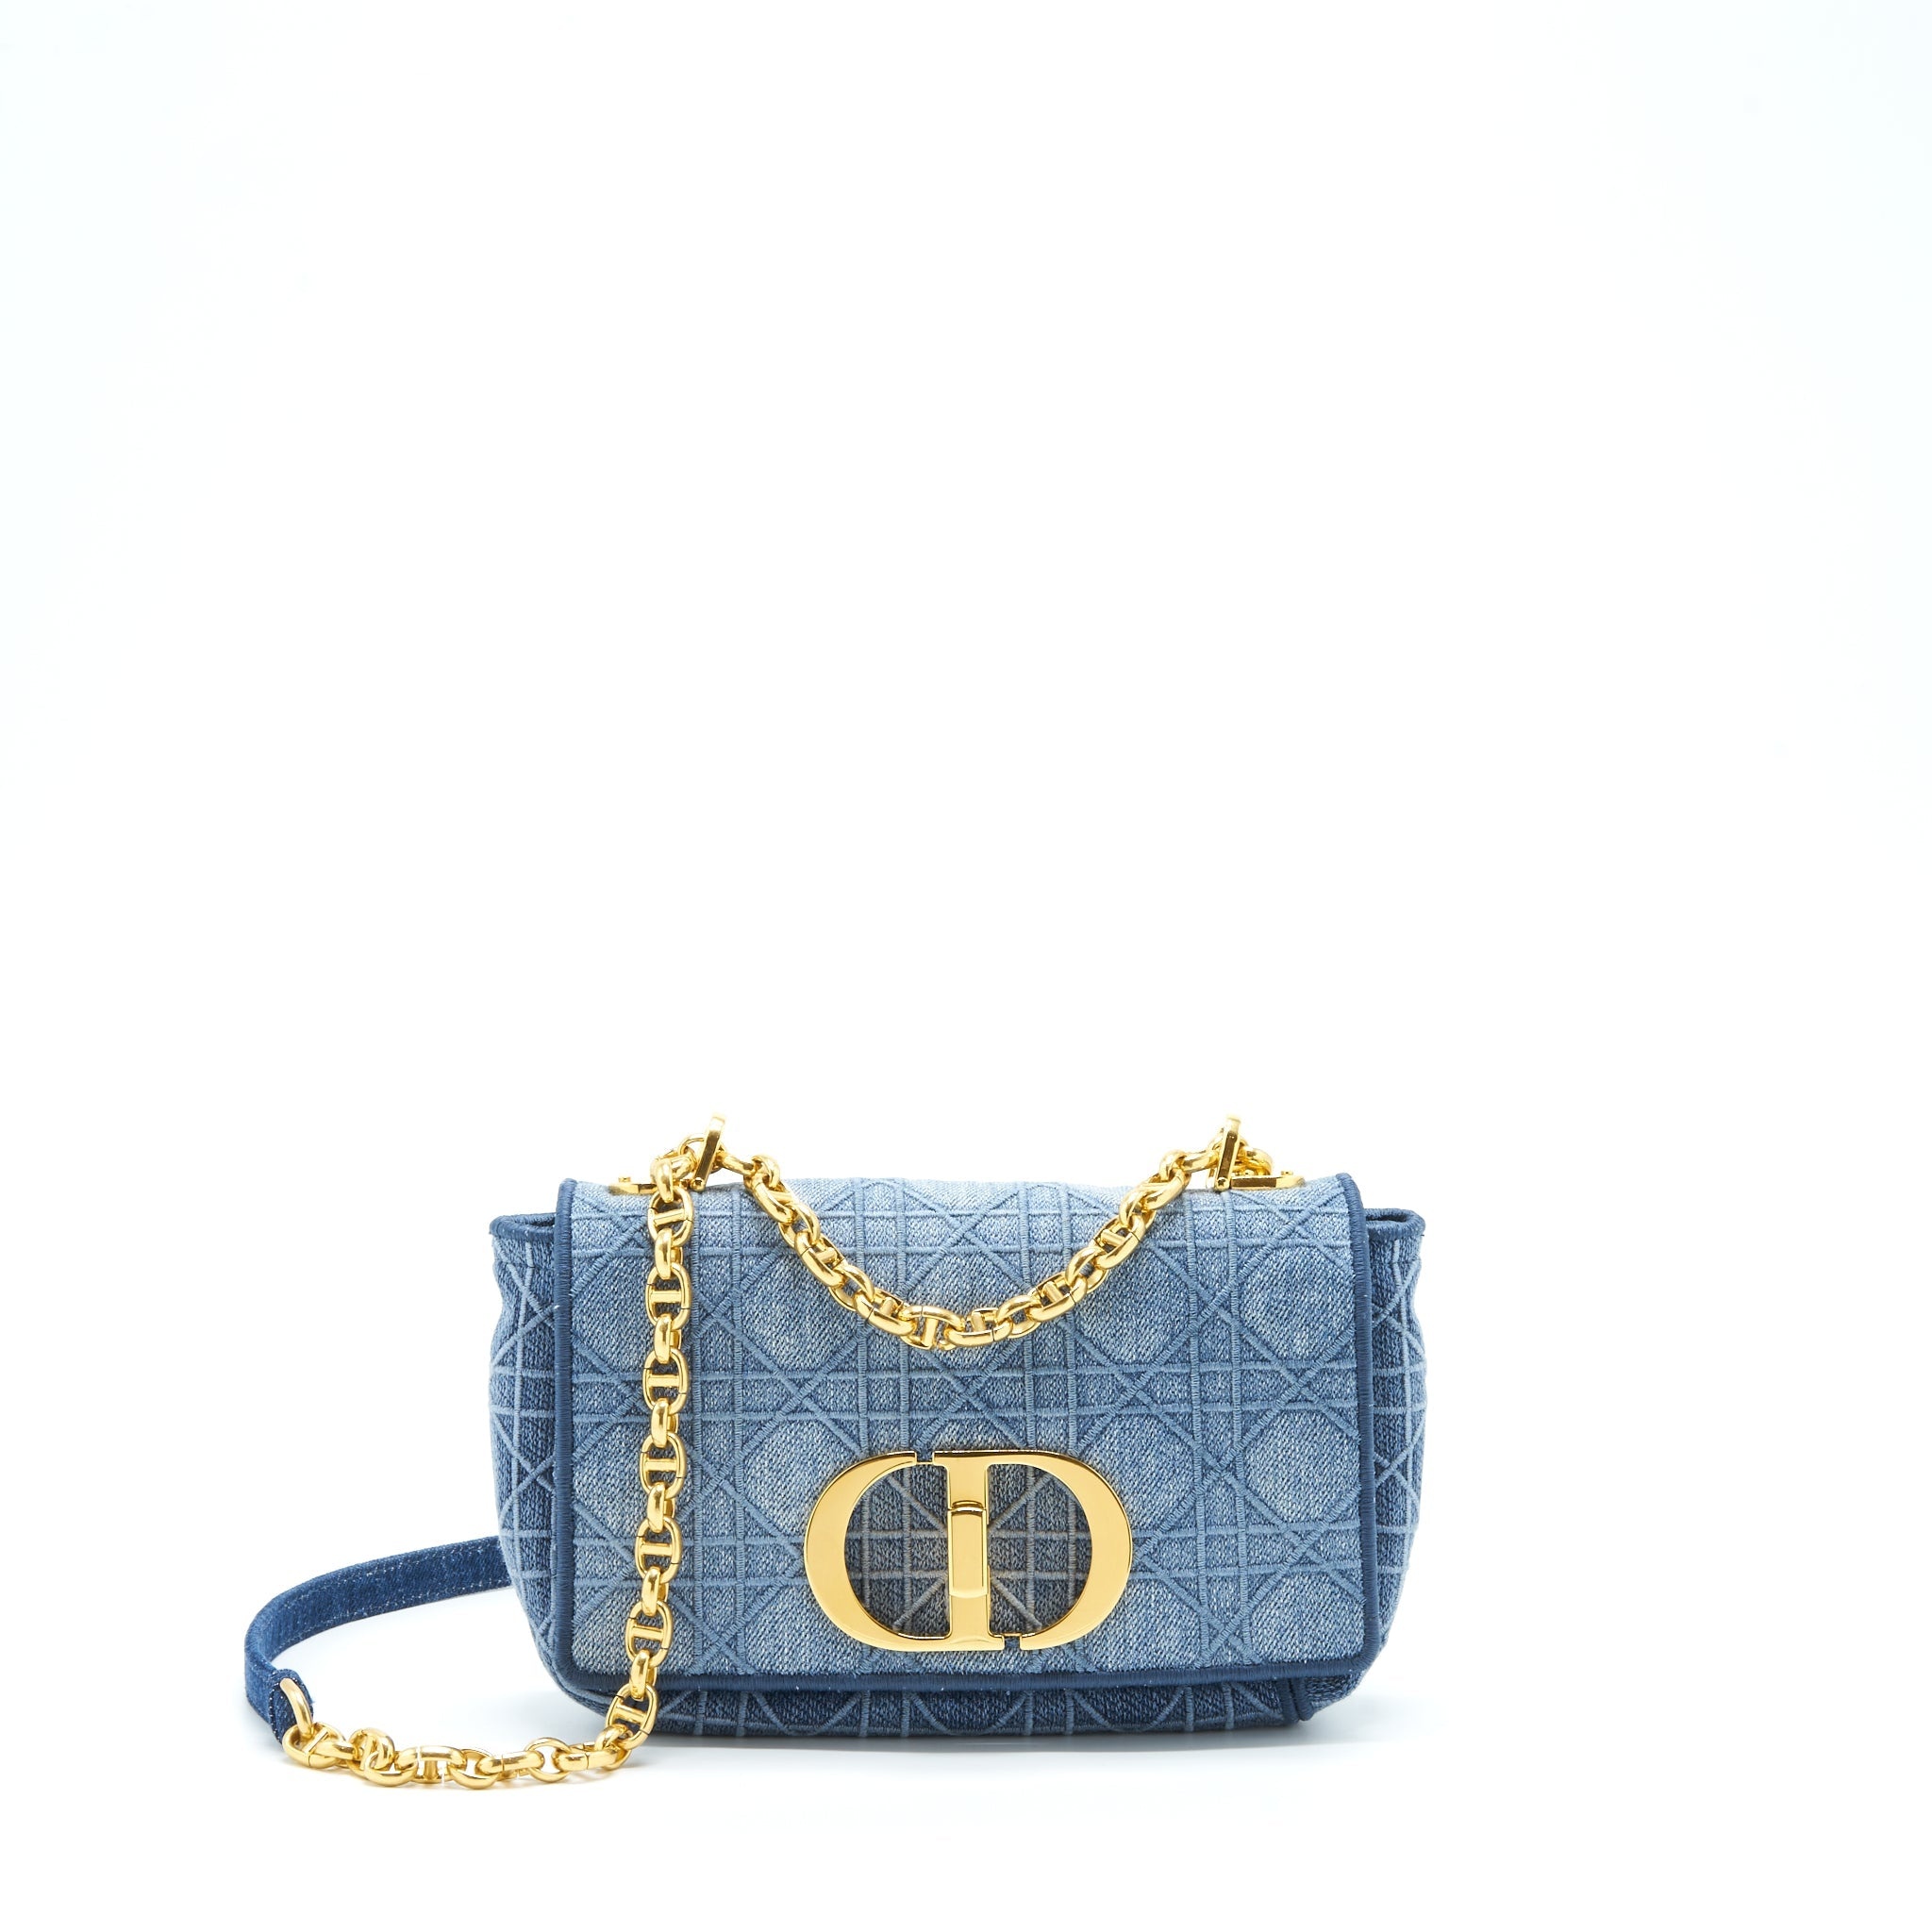
Dior Small Dior Caro Bag Denim Blue GHW
Brand: Luxoos Prime
Condition: 9.New Gently New ( This item is in New condition with slight scratches on hardware.) Colour: Blue Hardware Colour: Gold Tone Measurement: Length: 21cm Height: 13cm Depth: 5cm Chain Drop: 26~50cm Origin: Italy Material: Denim Inclusion: Dust Bag, Original Box, Copy of Receipt Year of Production: 2020 : ?? : : . : . .
Category: Apparel & Accessories > Handbags, Wallets & Cases > Handbags > Shoulder Bags